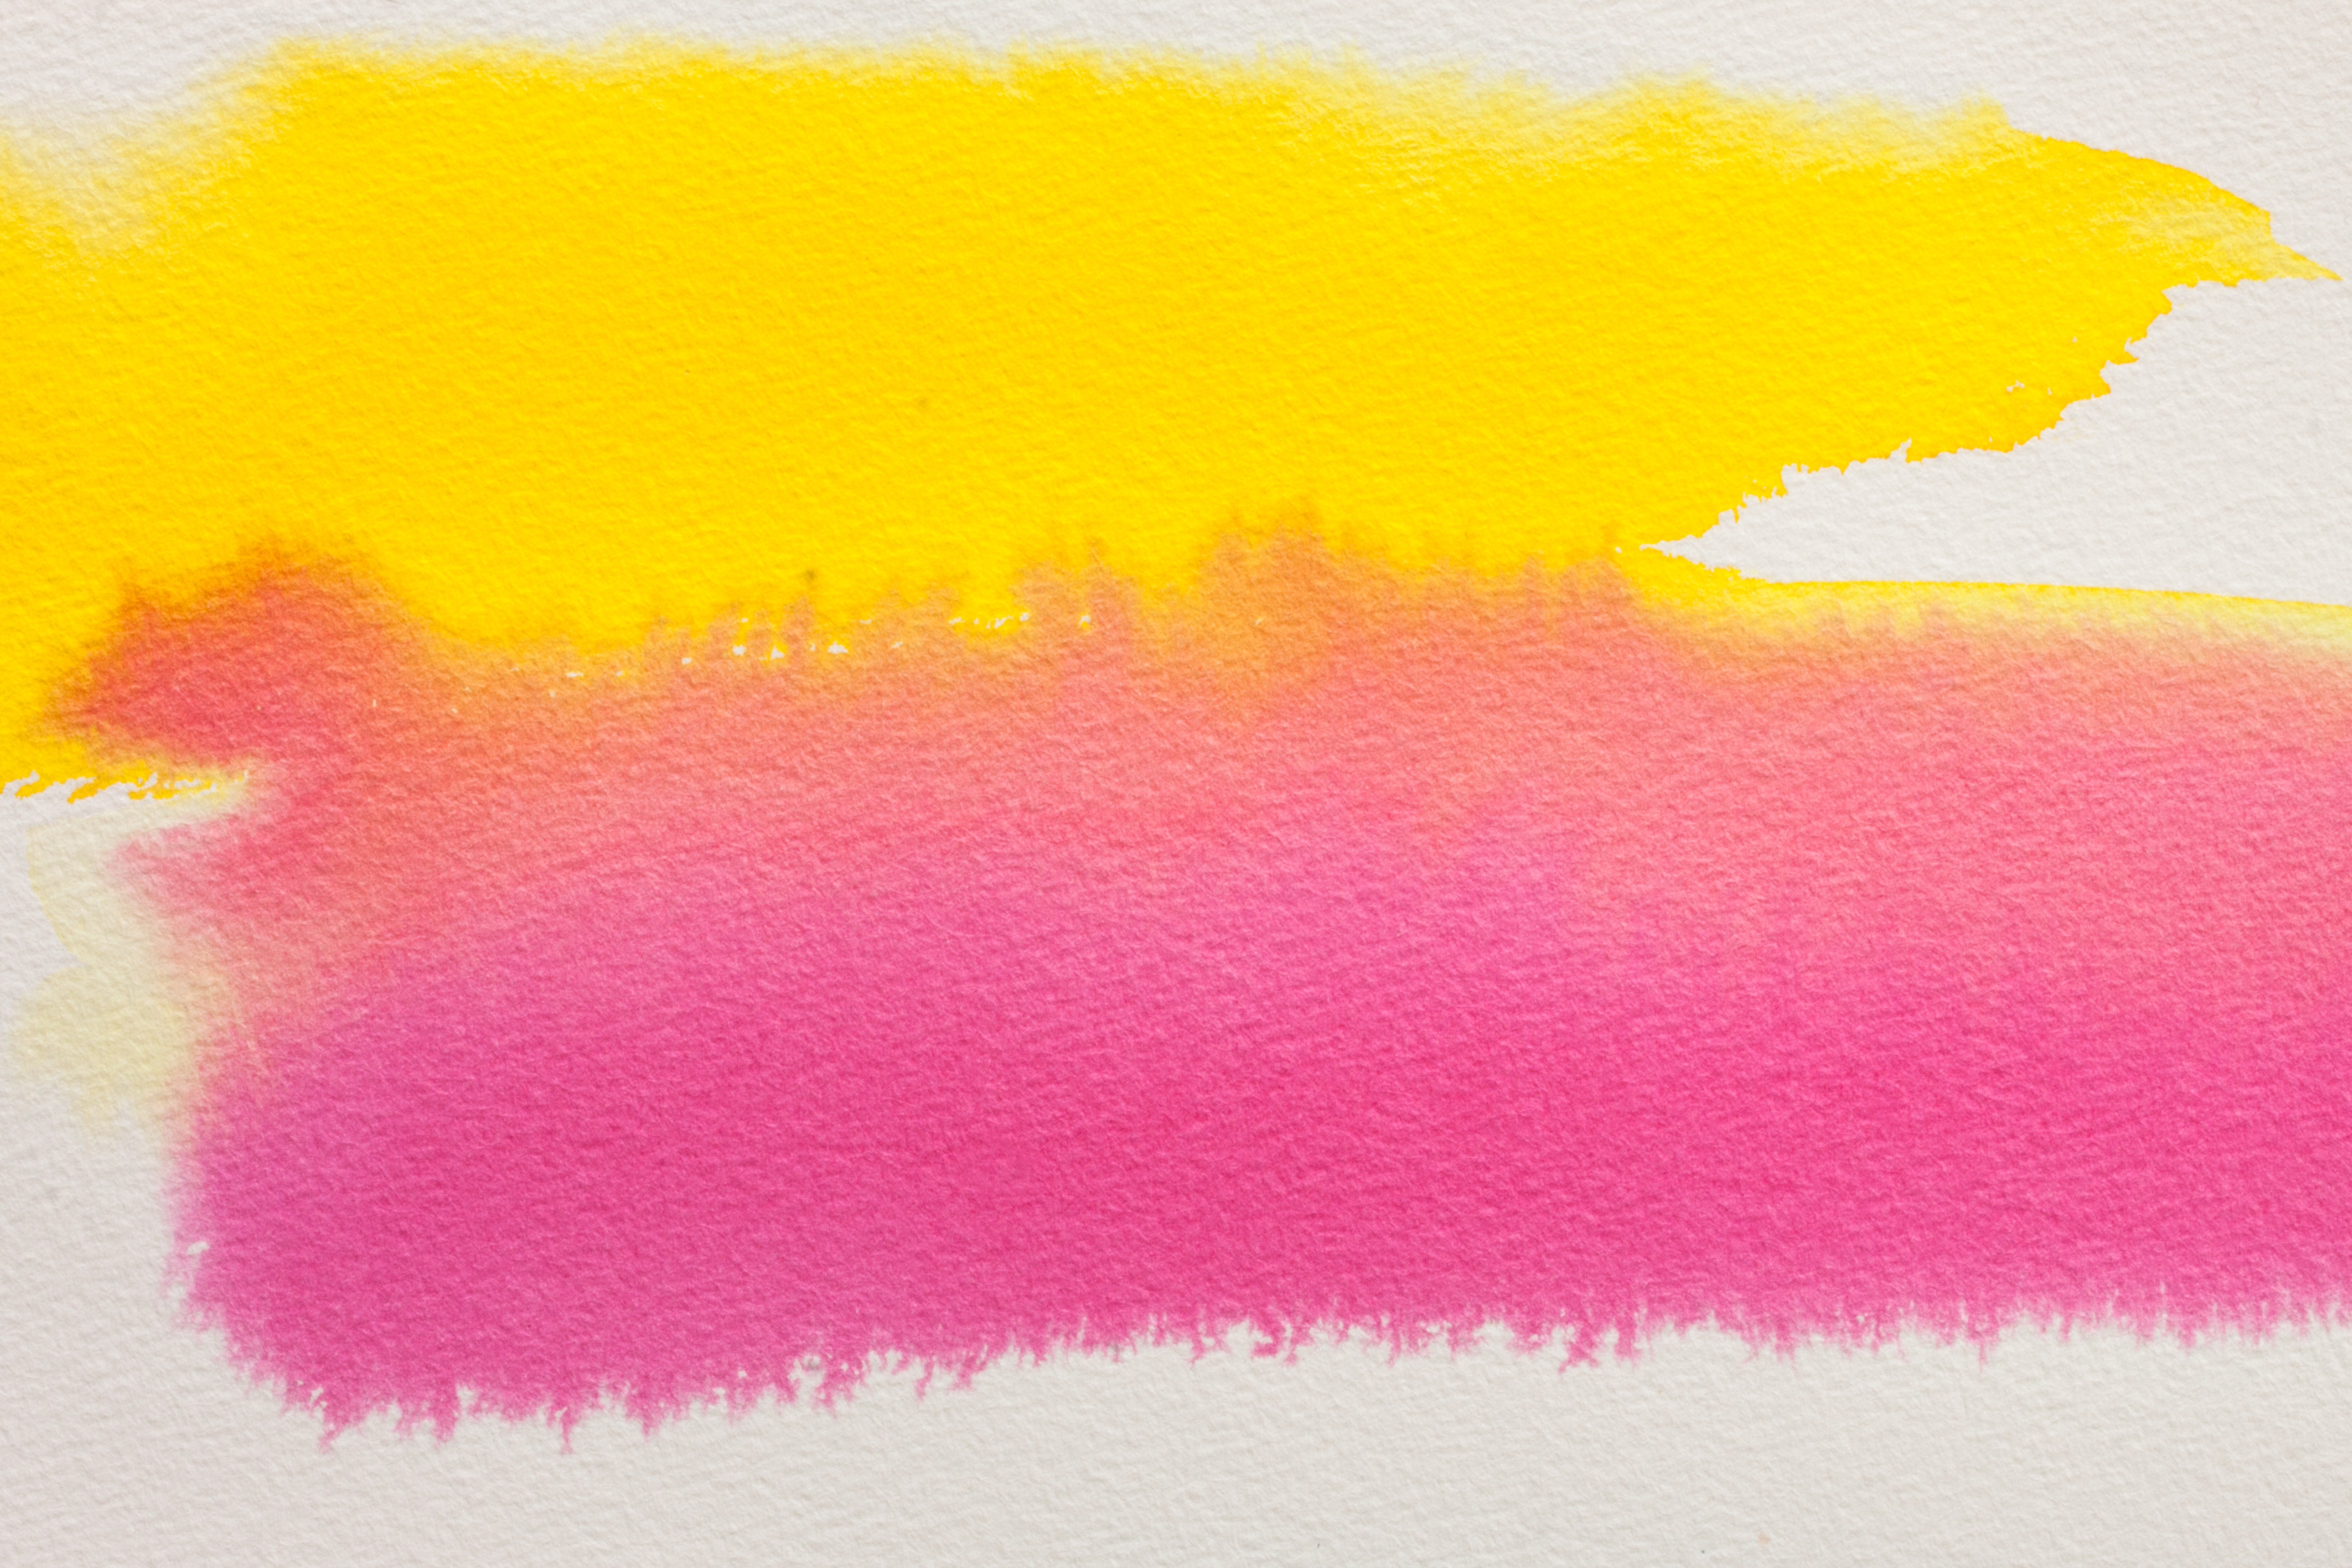
petal, color, serene, yellow, pink, material, cheerful, background, image, magenta, fund, watercolour, handmade paper, painting technique, soluble in water, color sketch, not opaque